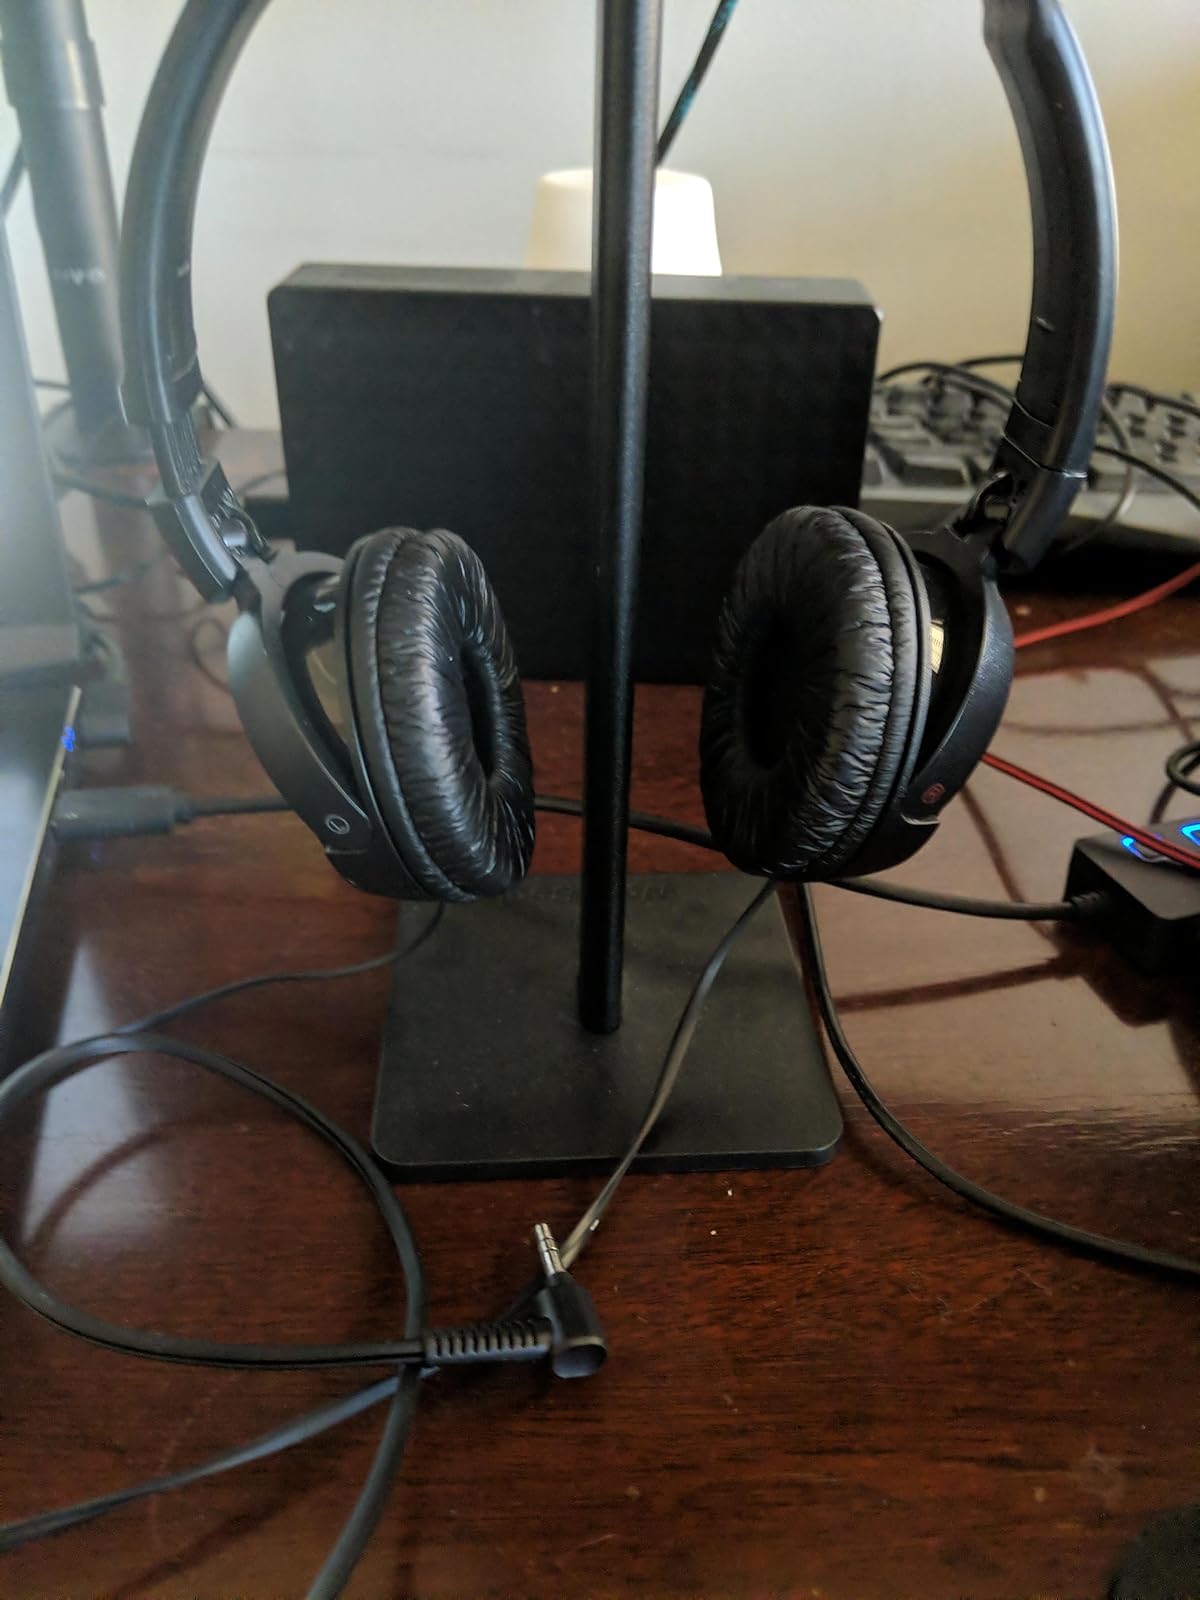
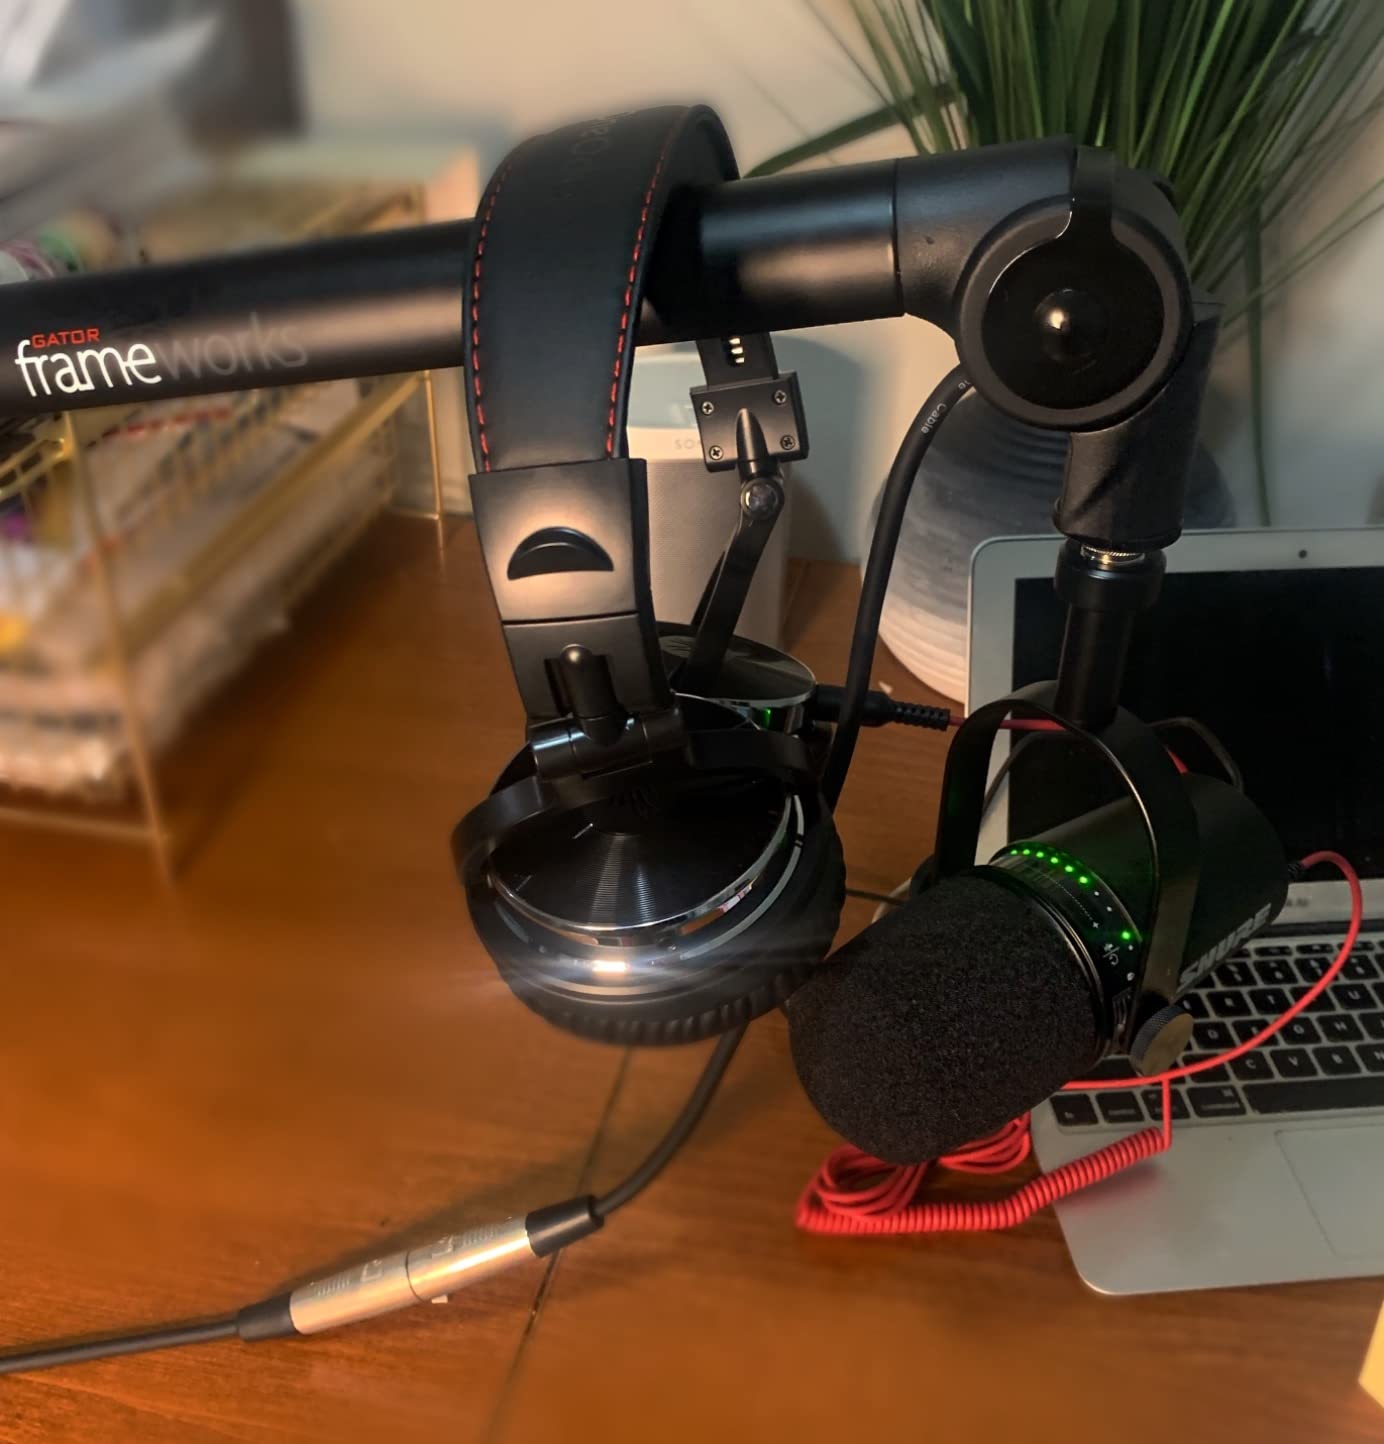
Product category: headphones
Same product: no